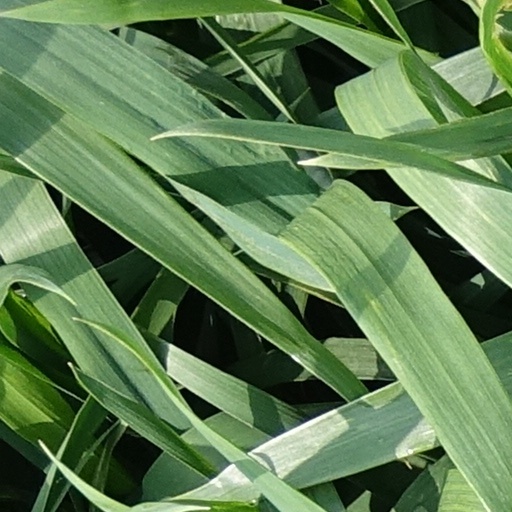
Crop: wheat